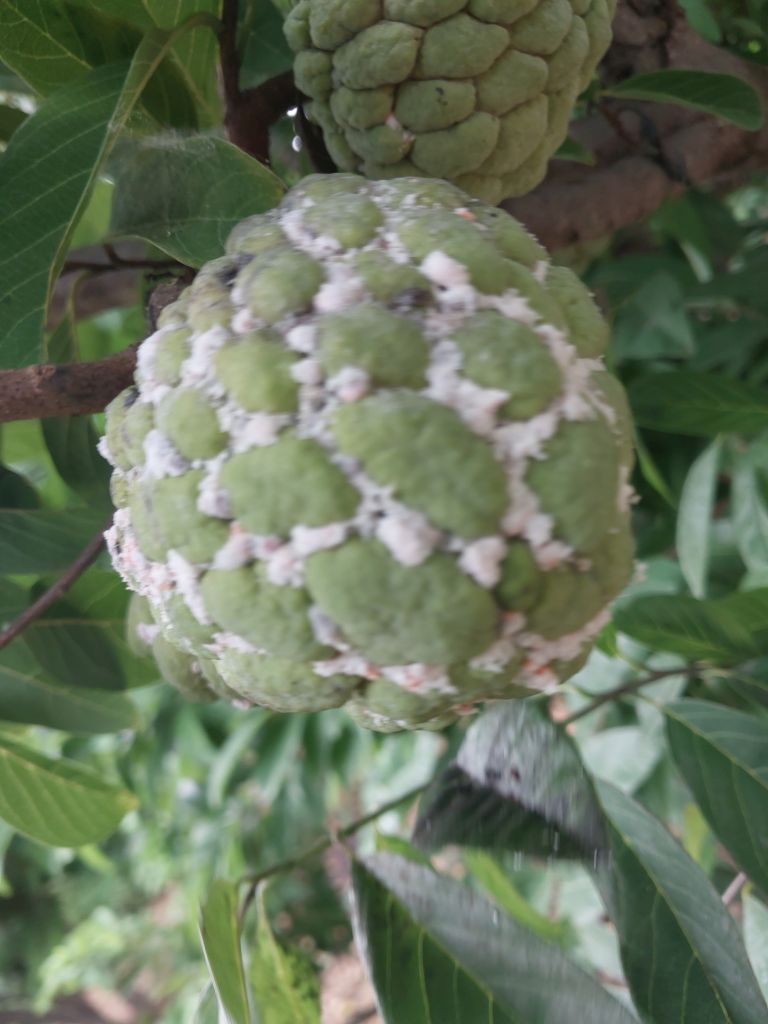
Disease label: Mealy Bug